Jean-Baptiste Bory de Saint-Vincent

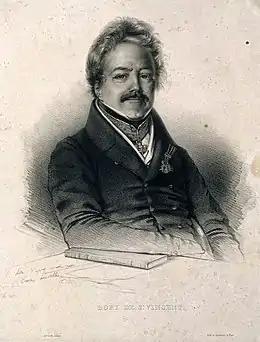
Portrait of the Colonel and Academician Bory de Saint-Vincent in 1834 ("by Émile Lassalle").

From 1805 to 1814, Bory followed the greater part of Napoleon's campaigns within the Grande Armée. In 1805, he took part in the campaign of Austria as captain of dragoons and was present at the Battle of Ulm (15-20 October 1805) and at the Battle of Austerlitz (2 December 1805). Captain Bory then spent two years in Prussia and Poland and fought at the Battle of Jena (14 October 1806) and at the Battle of Friedland (14 June 1807). He continued drawing military maps of Franconia and Swabia and during his visits to Bavaria, Vienna and Berlin, where he found his own works translated into German, he took the opportunity to meet several scientists including the botanists Nikolaus Joseph von Jacquin and Carl Ludwig Willdenow, who received him with open arms and presented him with valuable gifts. In October 1808, he served on the staff of Marshal Ney, which he soon left to be attached to Marshal Soult, Duke of Dalmatia, as aide-de-camp, in October 1809. Having been promoted to major, Bory was mainly involved in military reconnaissance thanks to his skills in graphic work. From 1809 to 1813, he took part in the French campaign of Spain and distinguished himself at the Siege of Badajoz in the spring of 1811, at the Battle of Quebara and at the Battle of Albuera (16 May 1811). Events having placed him at the head of the troops that formed the garrison of Agen, he found himself commanding soldiers from his hometown for about two weeks. In May 1811, he became squadron leader and was then appointed Knight of the Legion of Honor and attained the rank of lieutenant colonel by the end of the year.